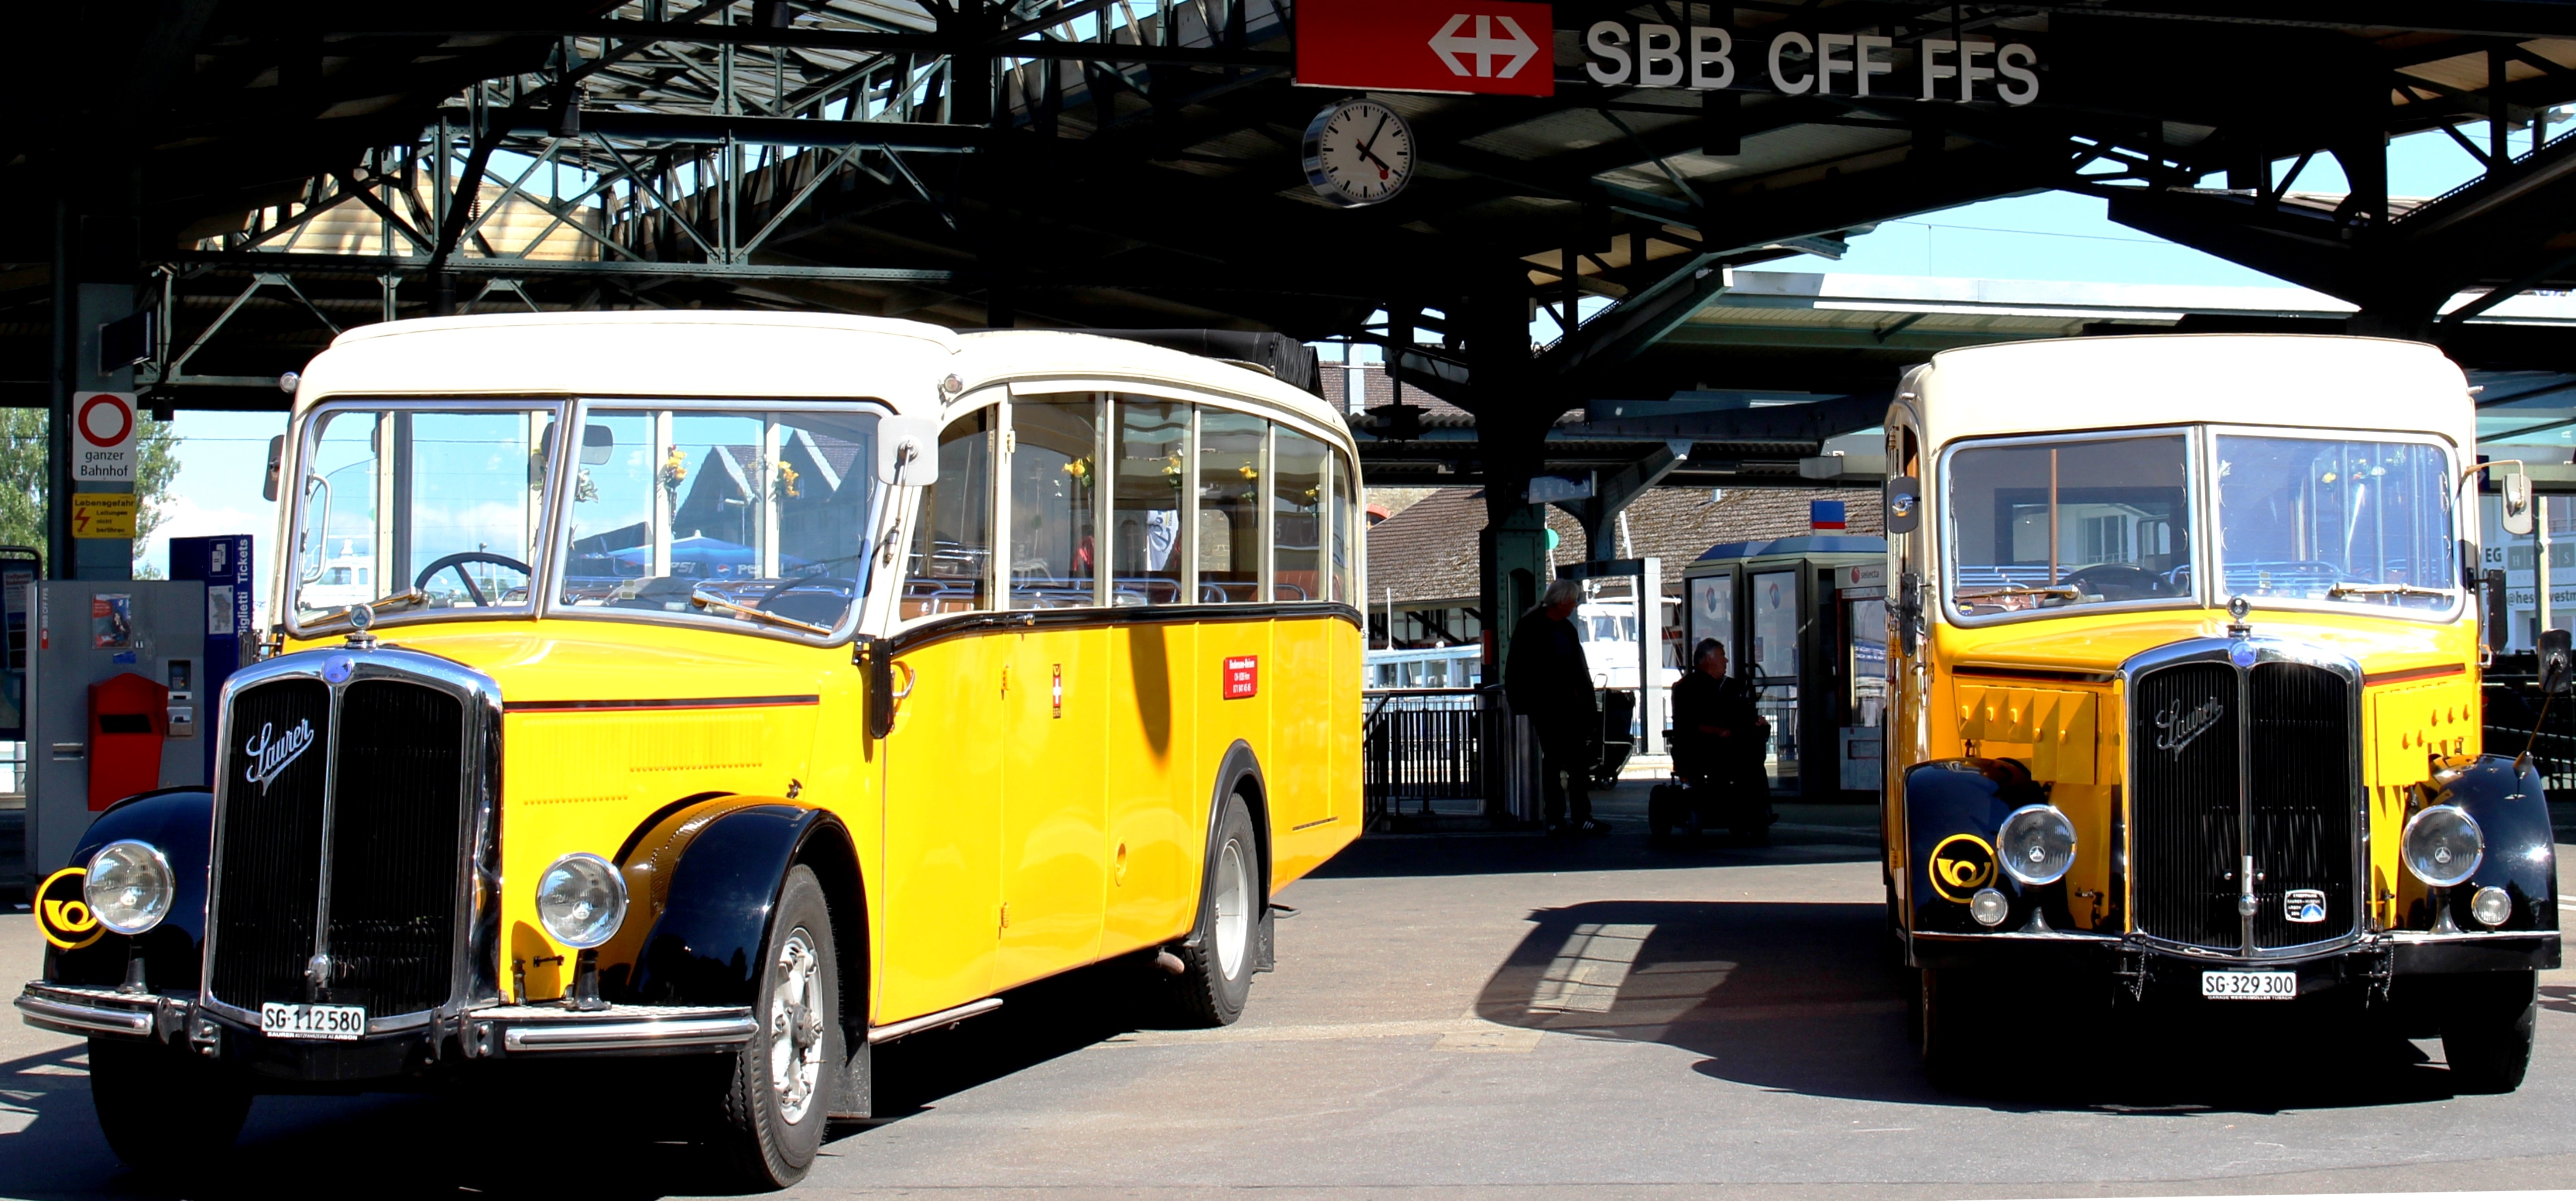
car, transport, vehicle, public transport, motor vehicle, bus, diesel, switzerland, oldtimer, railway station, acid, land vehicle, romanshorn, mode of transport, luxury vehicle, post cars